Eva Bonnier

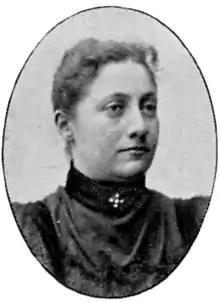
Eva Fredrika Bonnier - from Svenskt Porträttgalleri XX

Eva Fredrika Bonnier (17 November 1857 – 13 January 1909) was a Swedish painter and philanthropist.